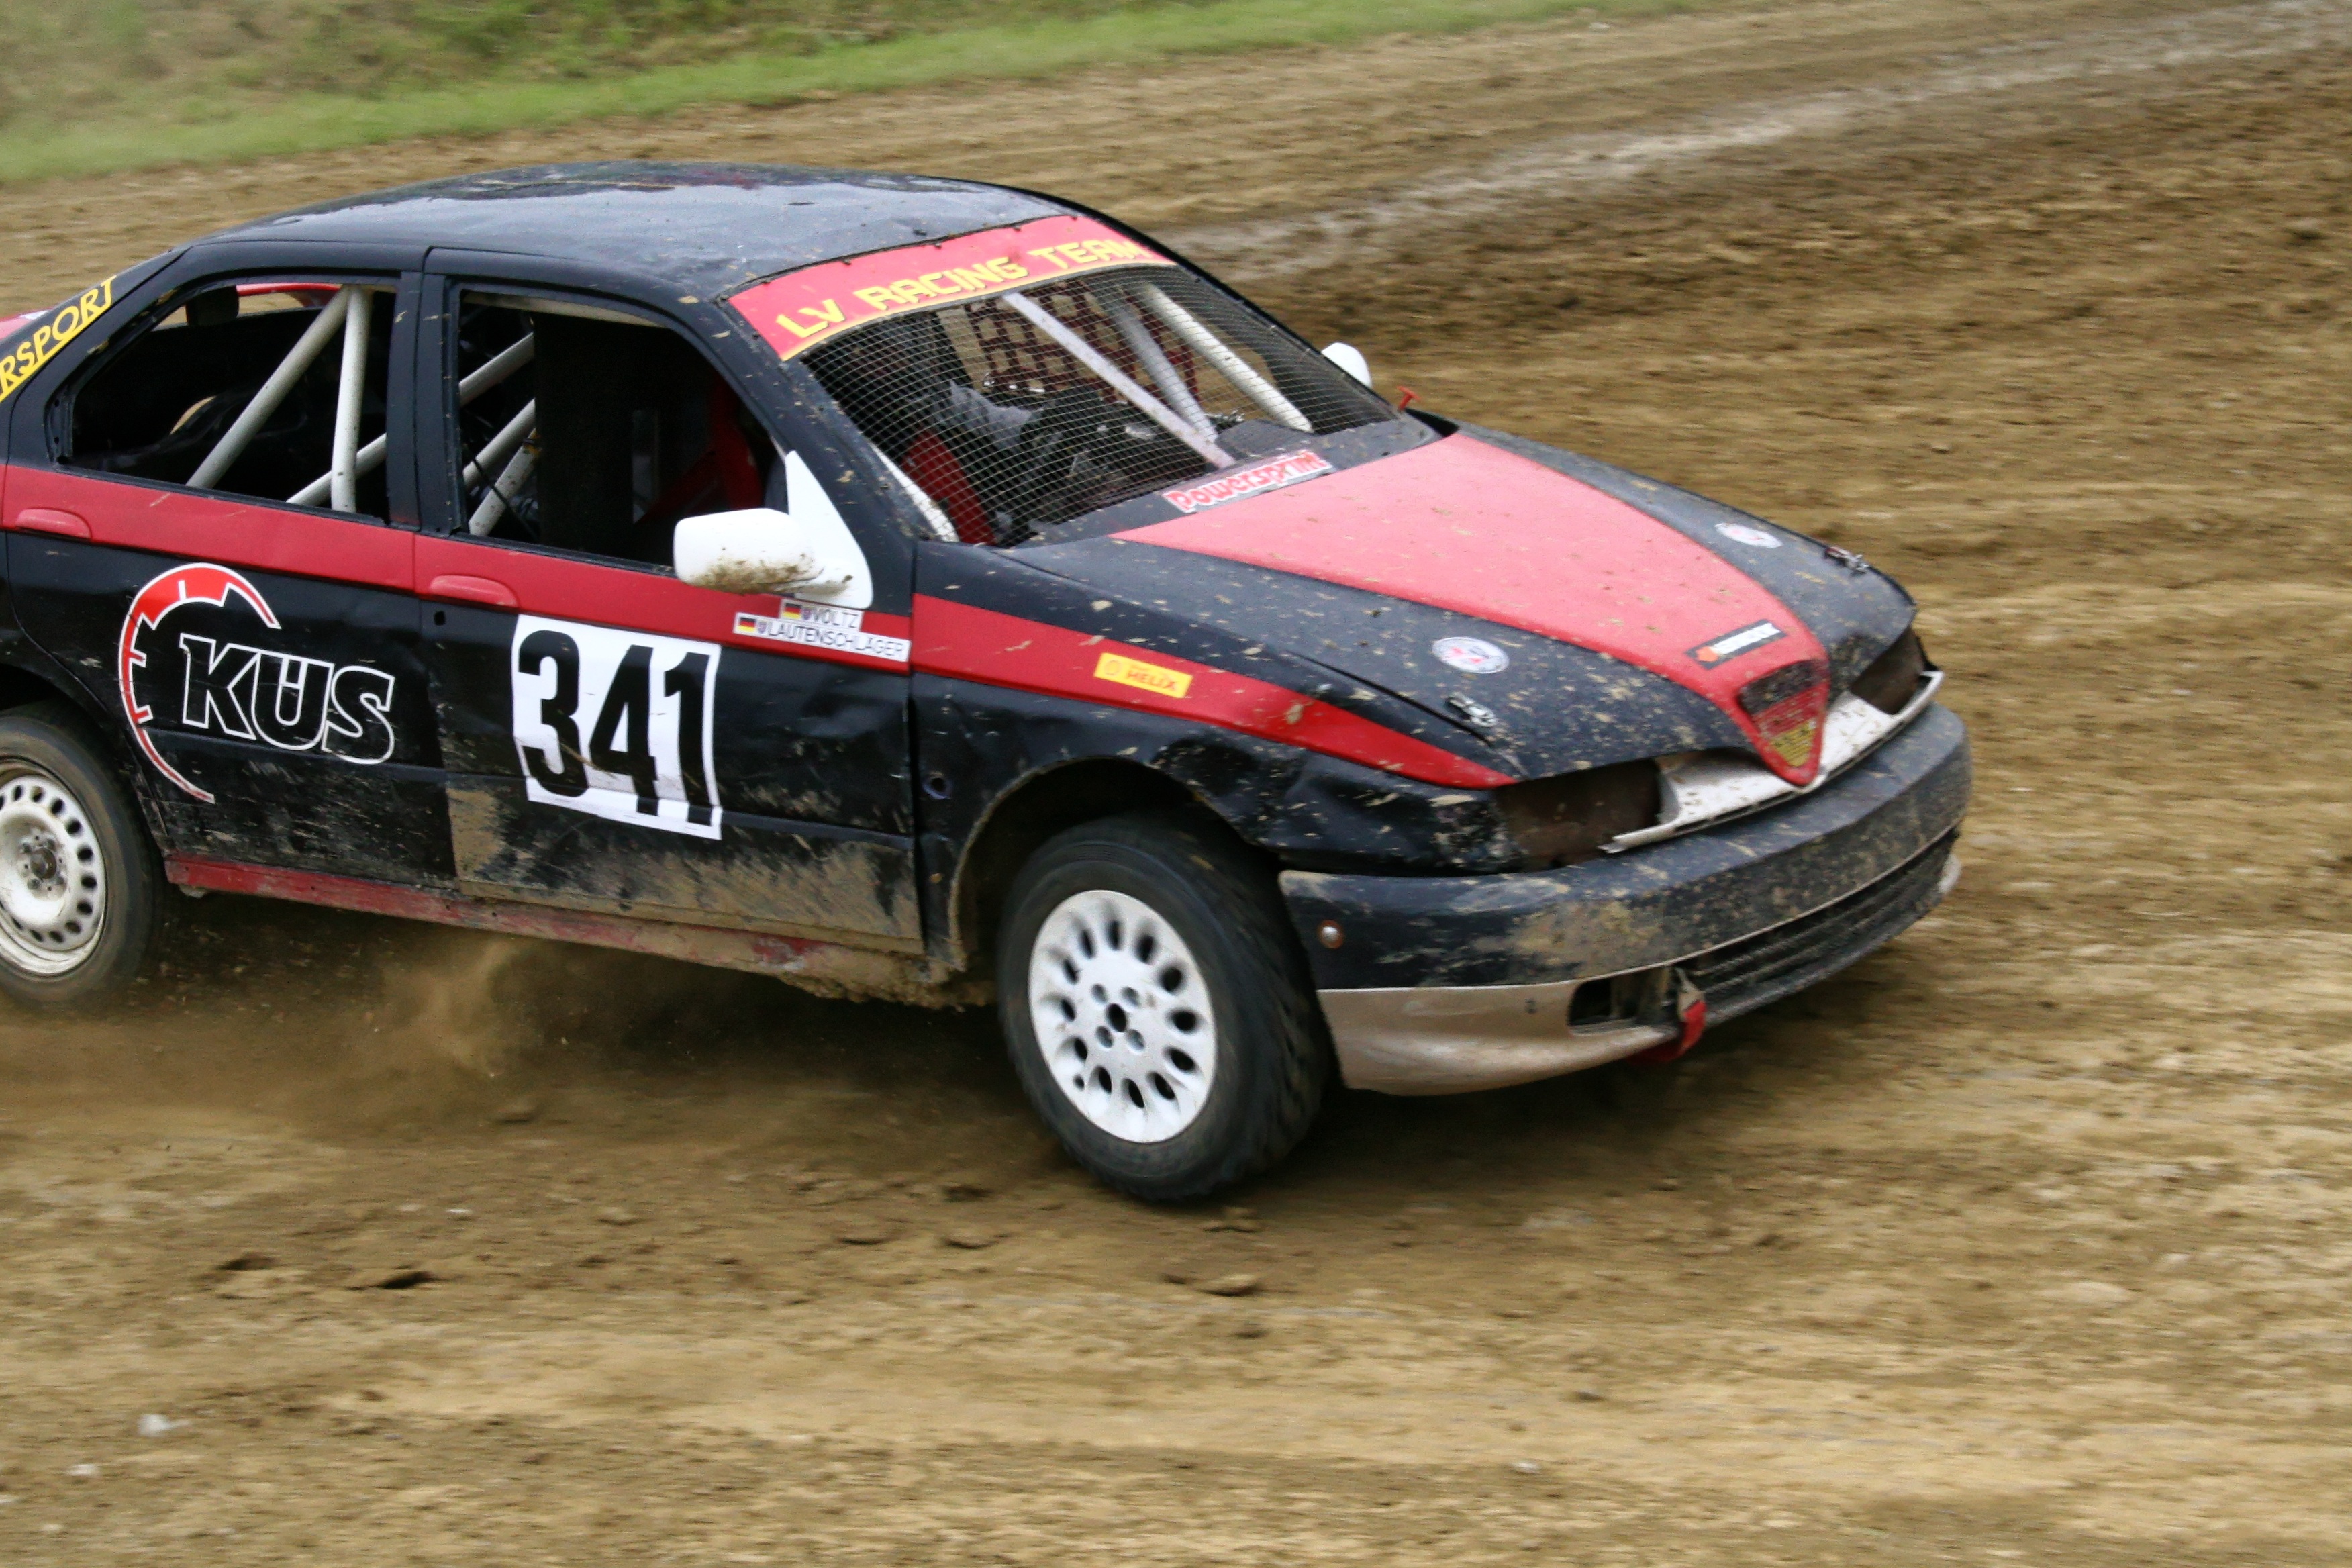
sport, car, vehicle, mud, drive, auto, dirty, cross, automotive, sports car, race car, sports, racing, race track, motorsport, muddy, racing car, quagmire, auto racing, autocross, automobile make, compact car, automotive design, stock car racing, rallycross, dirt track racing, rallying, world rally championship